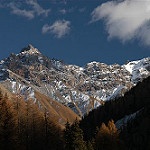
Scene: Outdoor